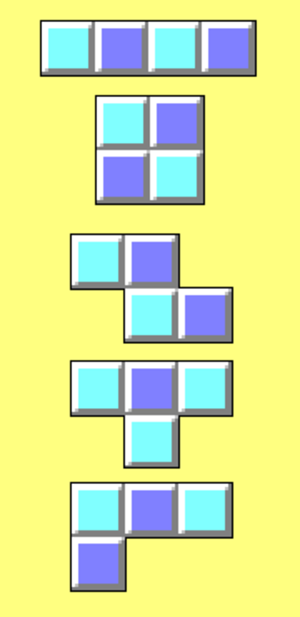
Un tétromino, aussi nommé tétramino, ou tétrimino, est une figure géométrique composée de quatre carrés, chacun ayant au moins un côté complètement partagé avec un autre. Le terme tetromino est une combinaison du préfixe tetra- et domino. Il appartient à la classe des polyominos, tout comme les dominos et les pentaminos. Parfois, ce terme signifie un agrégat de cubes se touchant par une face complète.